La Carapate

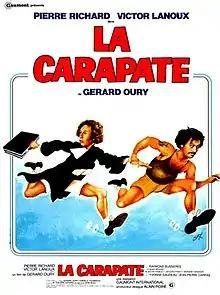

La Carapate is a 1978 French comedy film directed by Gérard Oury.